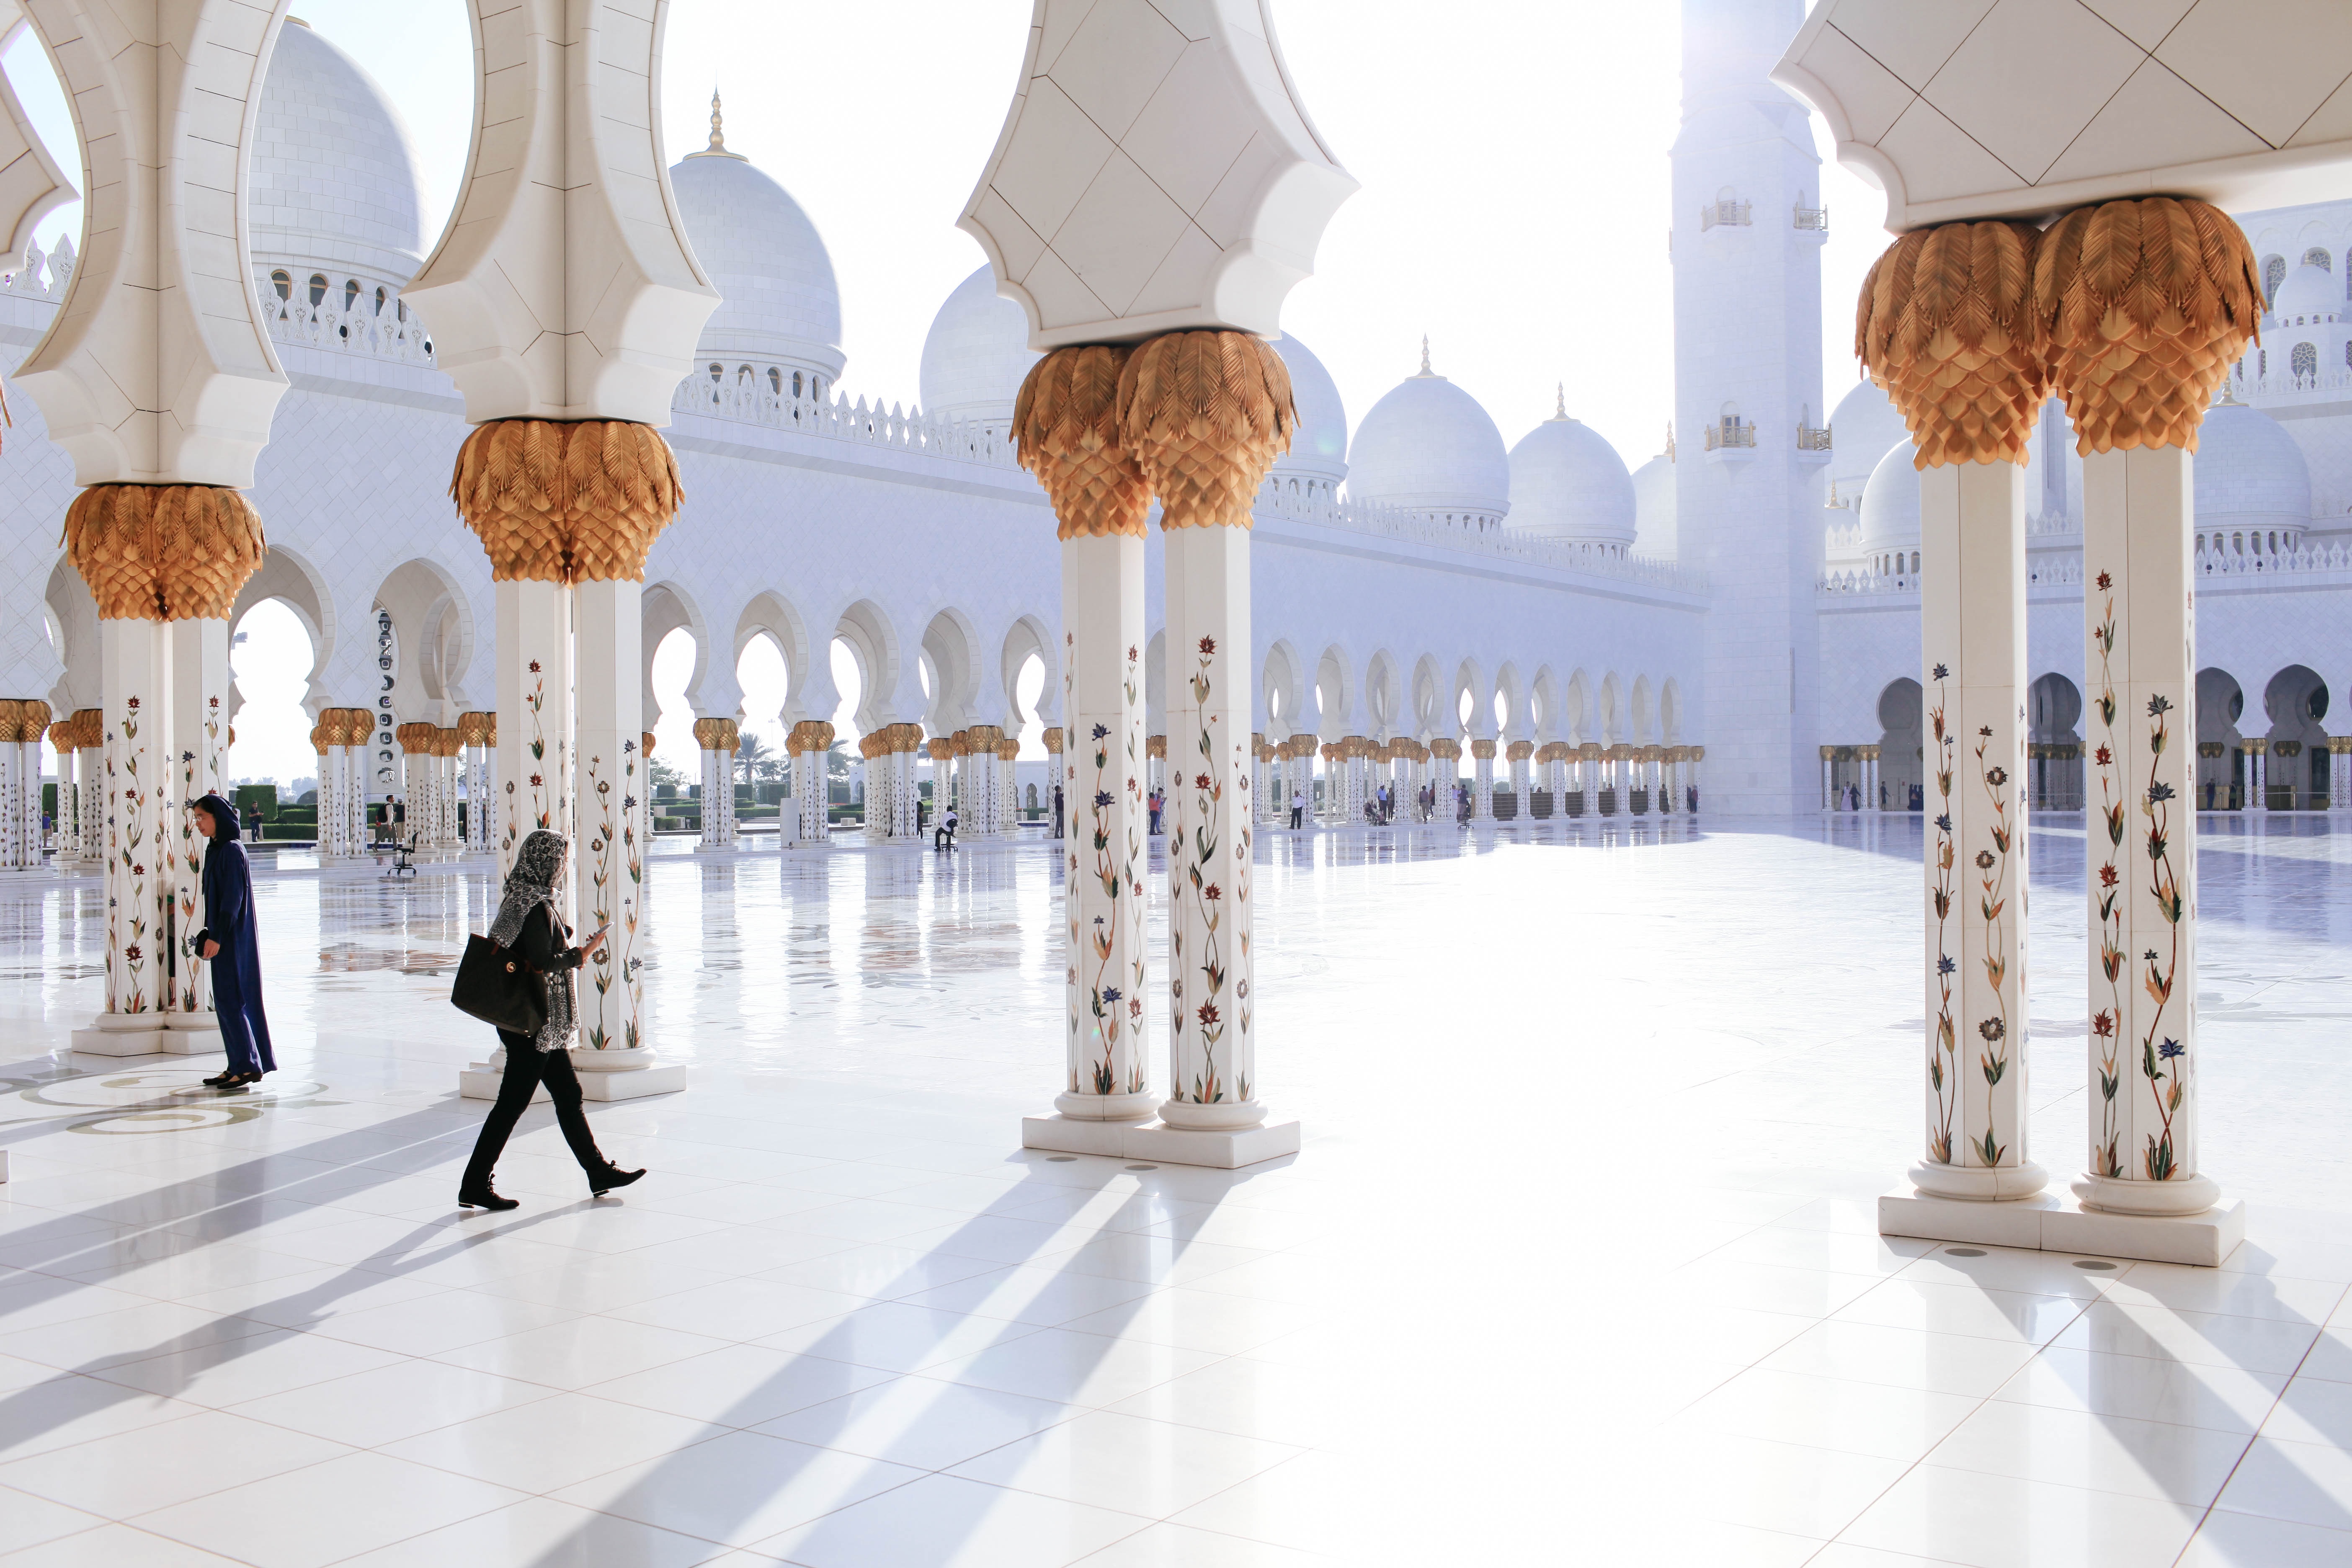
aisle